Answer in natural language. Considering the relative positions, where is TeddyBear with respect to black wooden dresser? Choose between the following options: left or right
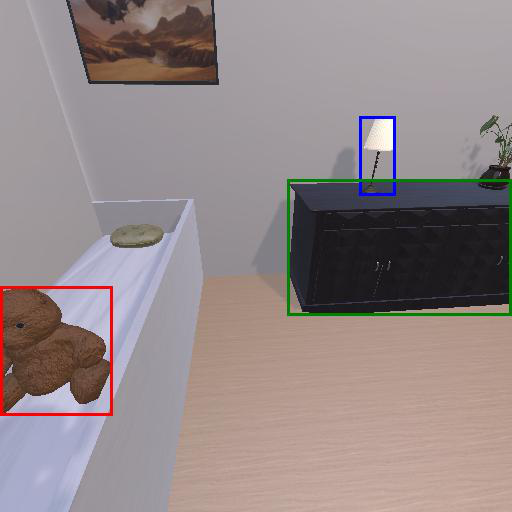
<answer>left</answer>